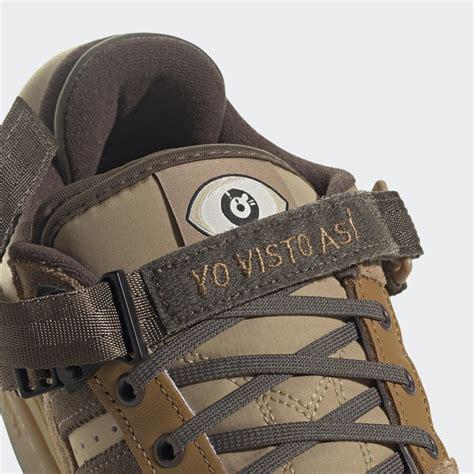
Brand: Adidas
Model: Forum 84